Kazimierz

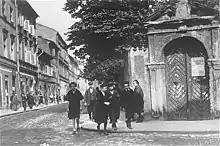
Jewish children in front of Corpus Christi church sometime before 1939.

The golden age of the Oppidum came to an end in 1782, when the Austrian Emperor Joseph II disbanded the kahal.